Francesc Daniel Molina i Casamajó

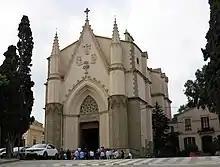
Santuari de la Misericòrdia de Canet de Mar

In 1851, he designed the Plaça del Duc de Medinaceli square in Barcelona. The following year, he built the church in the municipality of Canet de Mar.